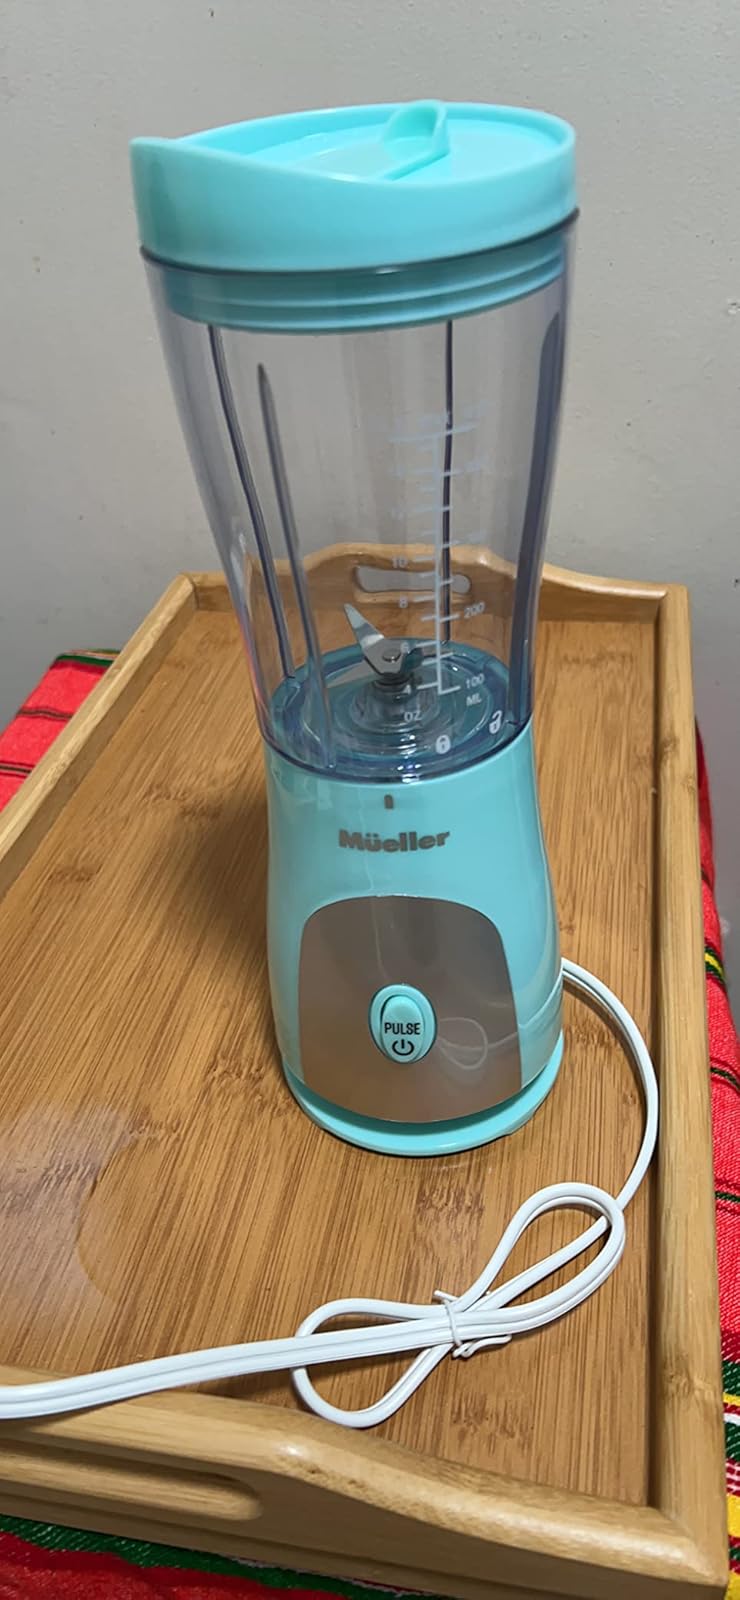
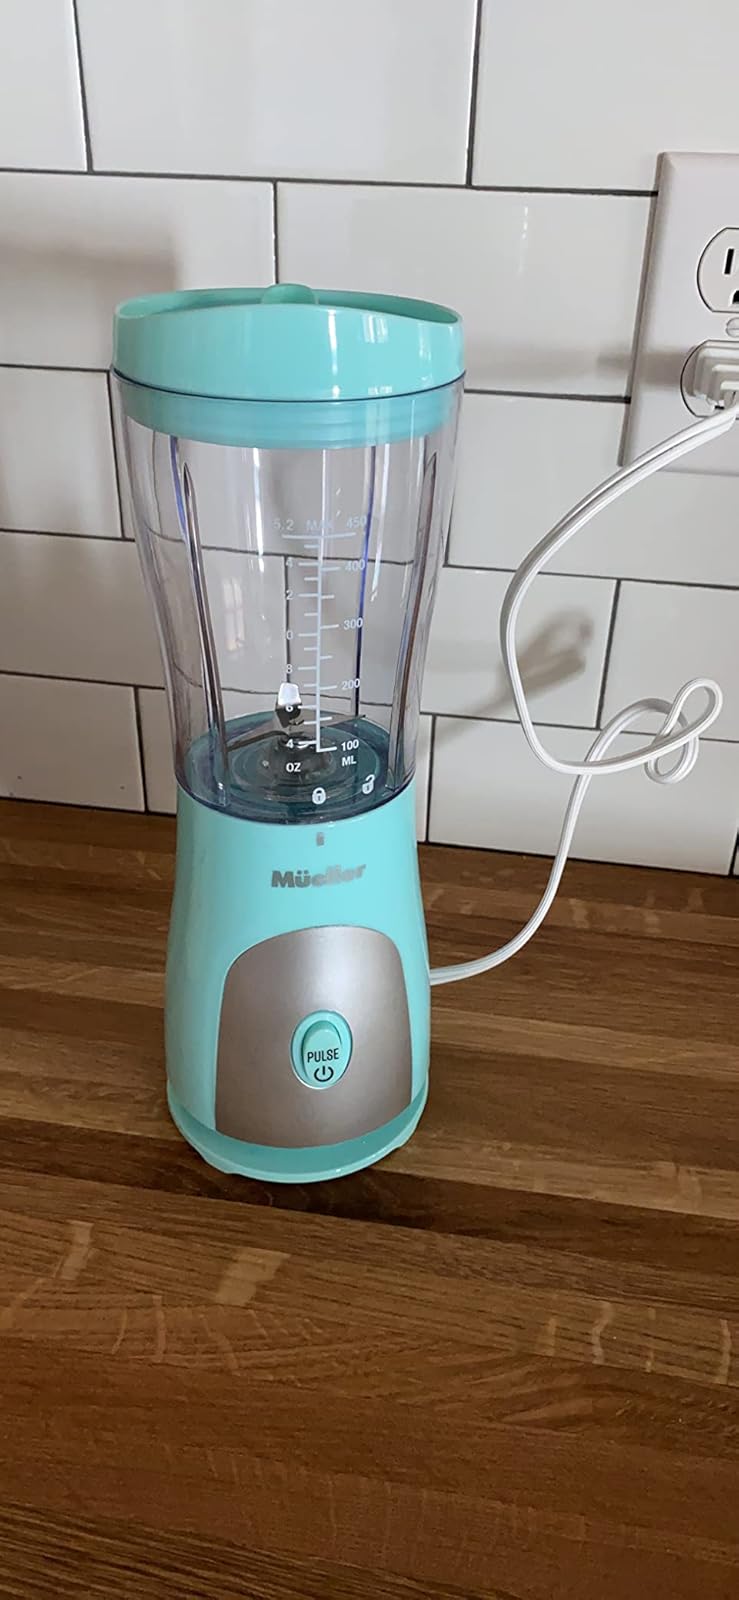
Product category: items_blender
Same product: yes